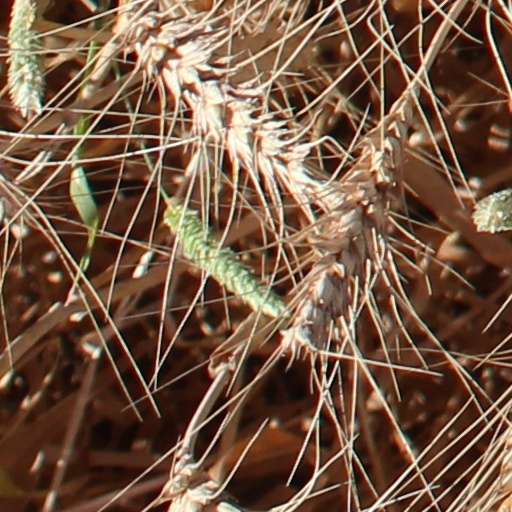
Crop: wheat